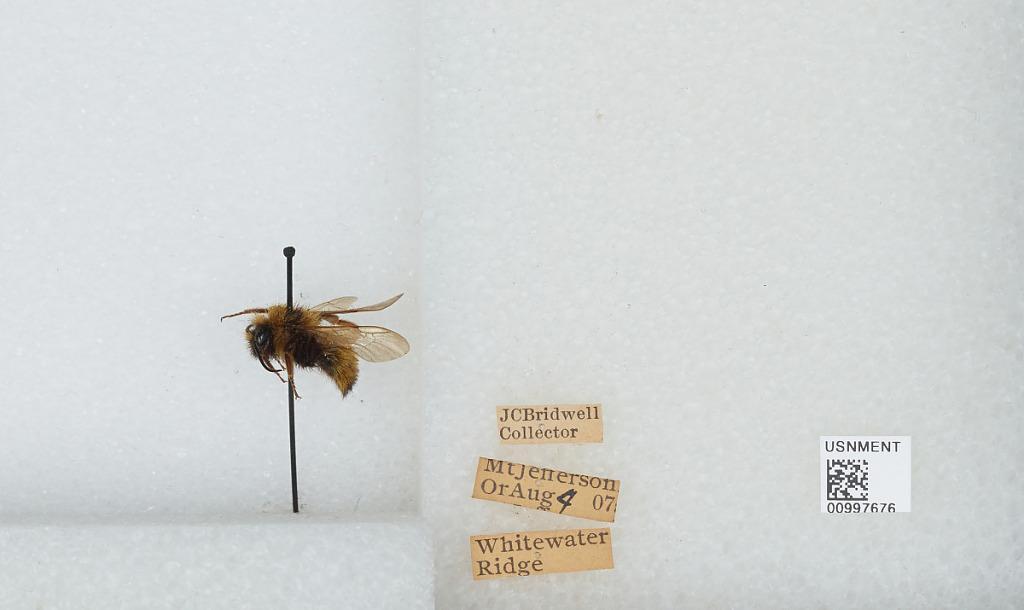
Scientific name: Bombus (Fervidobombus) fervidus fervidus (Fabricius)
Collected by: J. Bridwell
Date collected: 1907-8-4
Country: United States
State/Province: Oregon
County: Linn
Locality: Mount Jefferson, Whitewater Ridge
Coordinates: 44.6742, -121.799